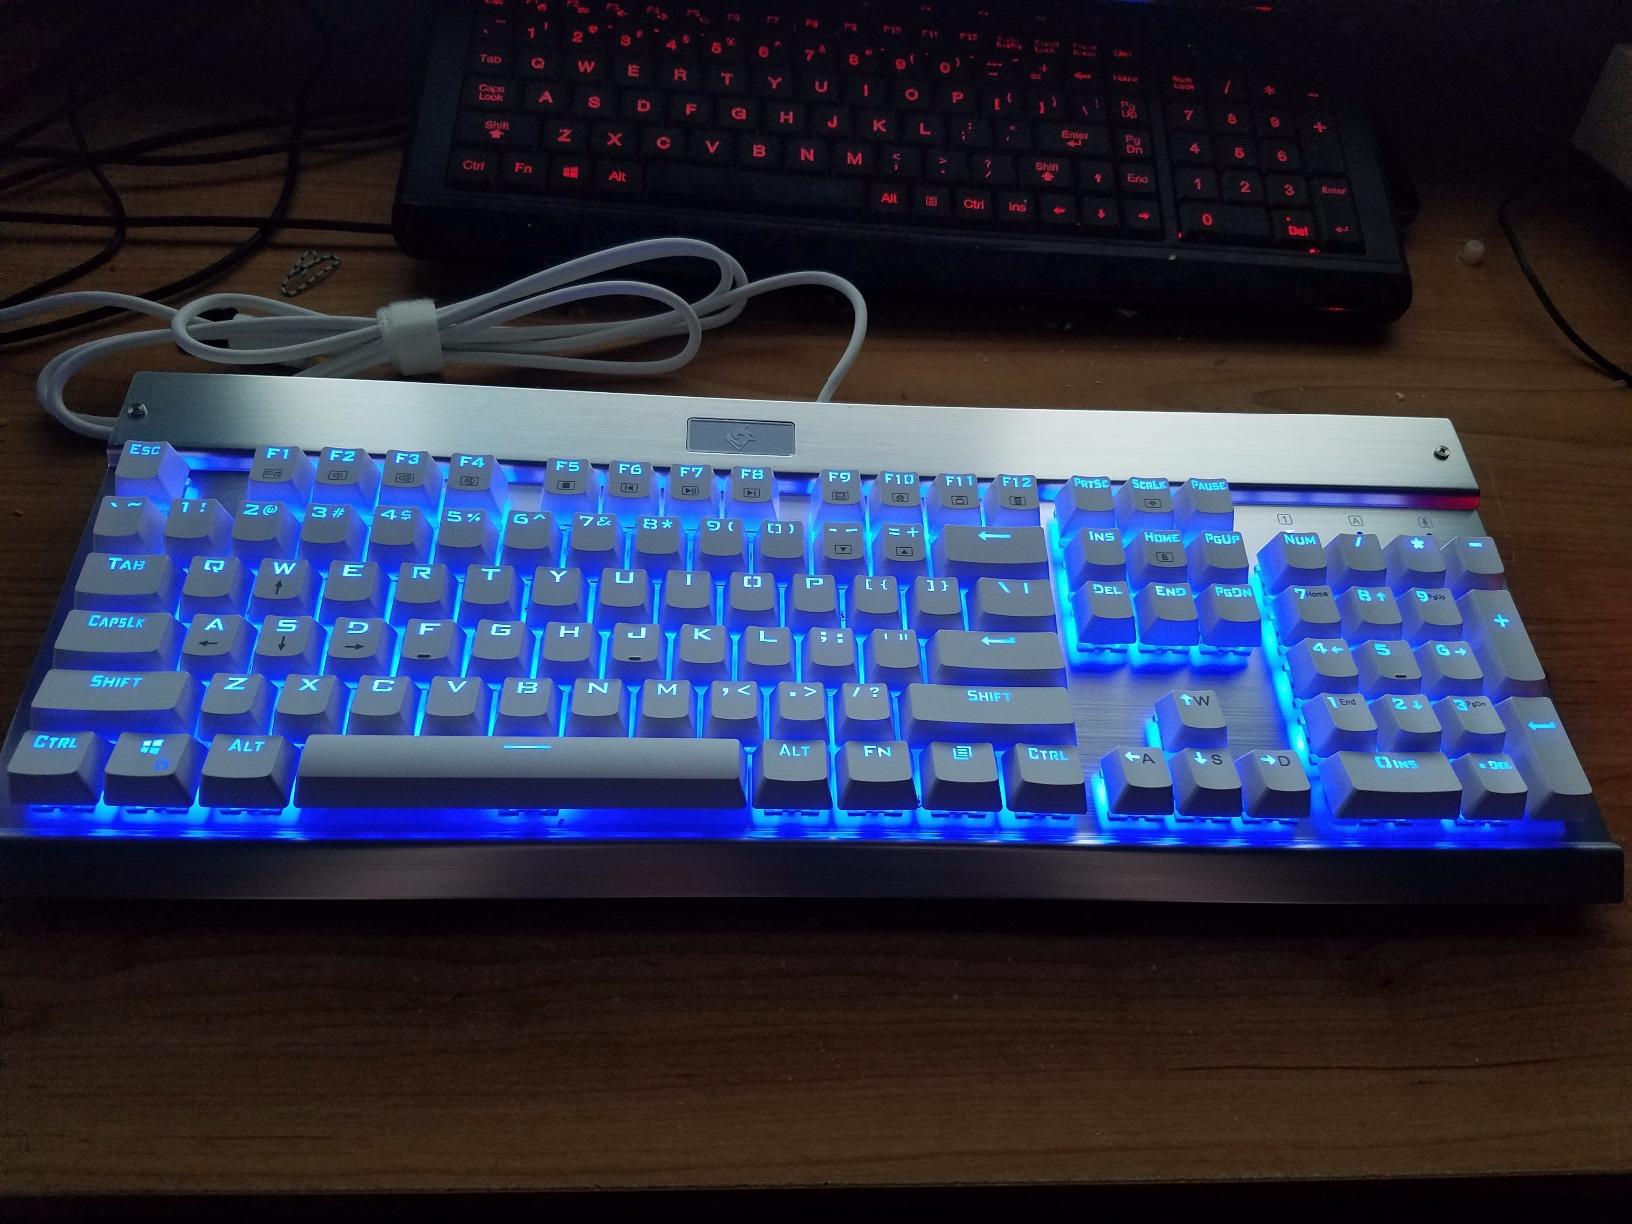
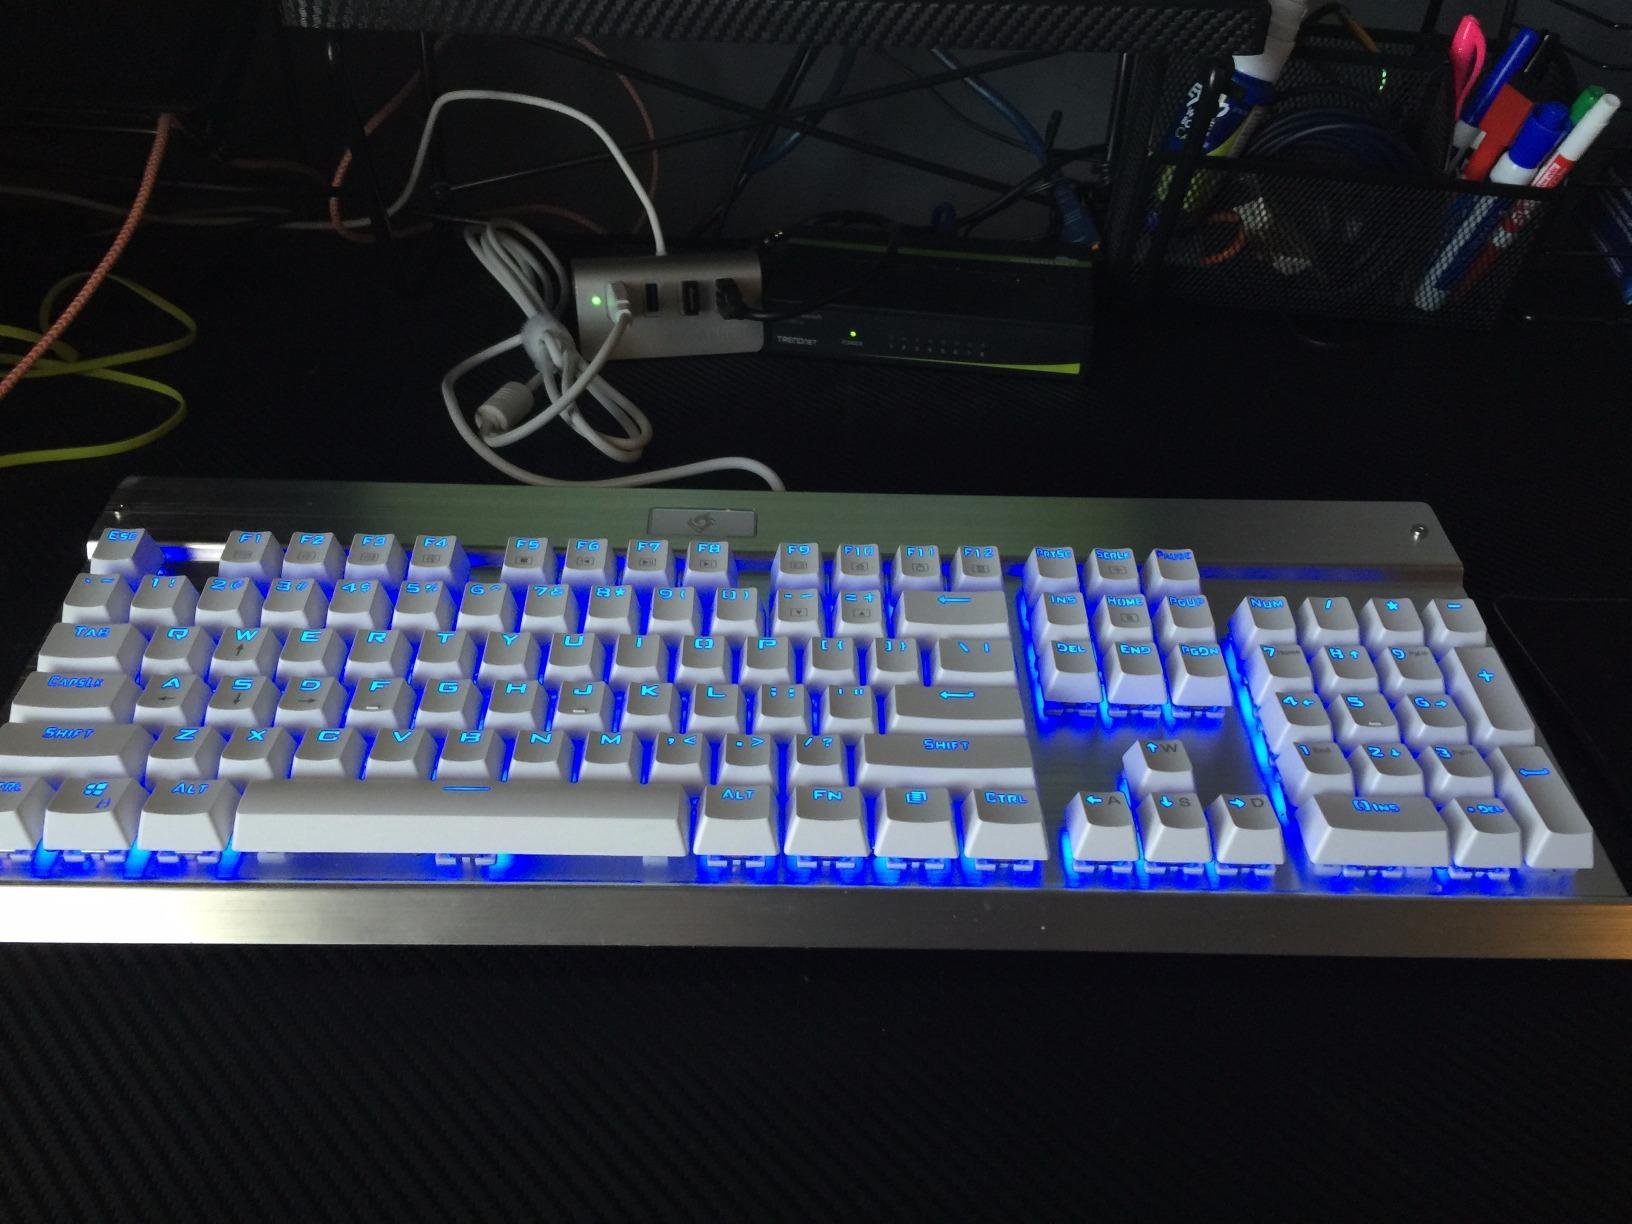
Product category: keyboard
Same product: yes